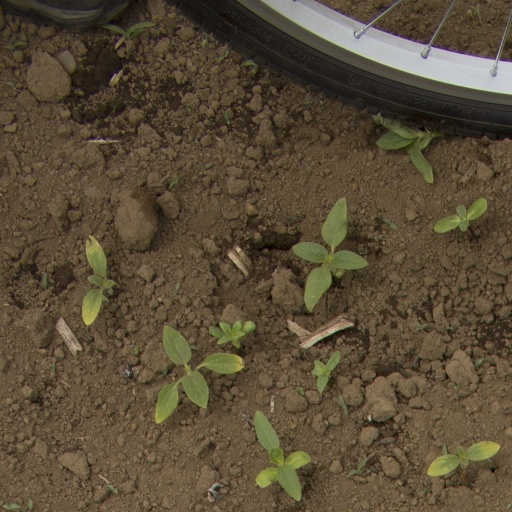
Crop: Jerusalem artichoke